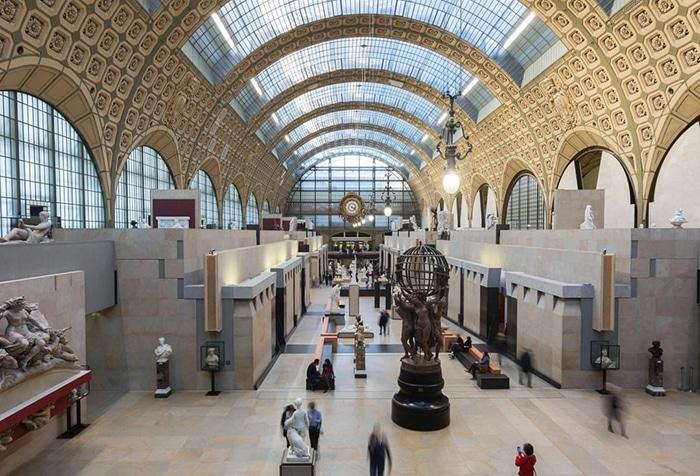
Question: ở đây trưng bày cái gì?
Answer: trưng bày những pho tượng